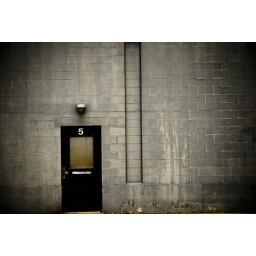
on the wall of a plant near where ottawa &amp;amp; monroe avenues meet